Manuel Torres (diplomat)

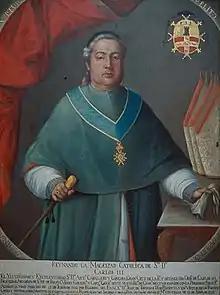
Antonio Caballero y Góngora, Torres' uncle

In the spring of 1776 the young Torres sailed to Cuba with his maternal uncle Antonio Caballero y Góngora, who was consecrated there as bishop of Mérida in the Viceroyalty of New Spain (modern Mexico). Torres would later attribute his republican ideals to his uncle, a man of the Enlightenment who was an extensive collector of books, art, and coins. After Caballero y Góngora was promoted to archbishop of Santa Fé de Bogotá the family arrived in New Granada (modern Colombia) on June 29, 1778.